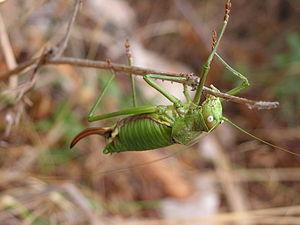
Palmodes occitanicus, est une espèce d'insecte hyménoptère de la famille Sphecidae et du genre Palmodes. Jean-Henri Fabre nomme cette espèce le « Sphex languedocien ». Cette Guêpe solitaire fouisseuse nourrit sa larve essentiellement avec des Sauterelles de grande taille comme l'Éphippigère des vignes.